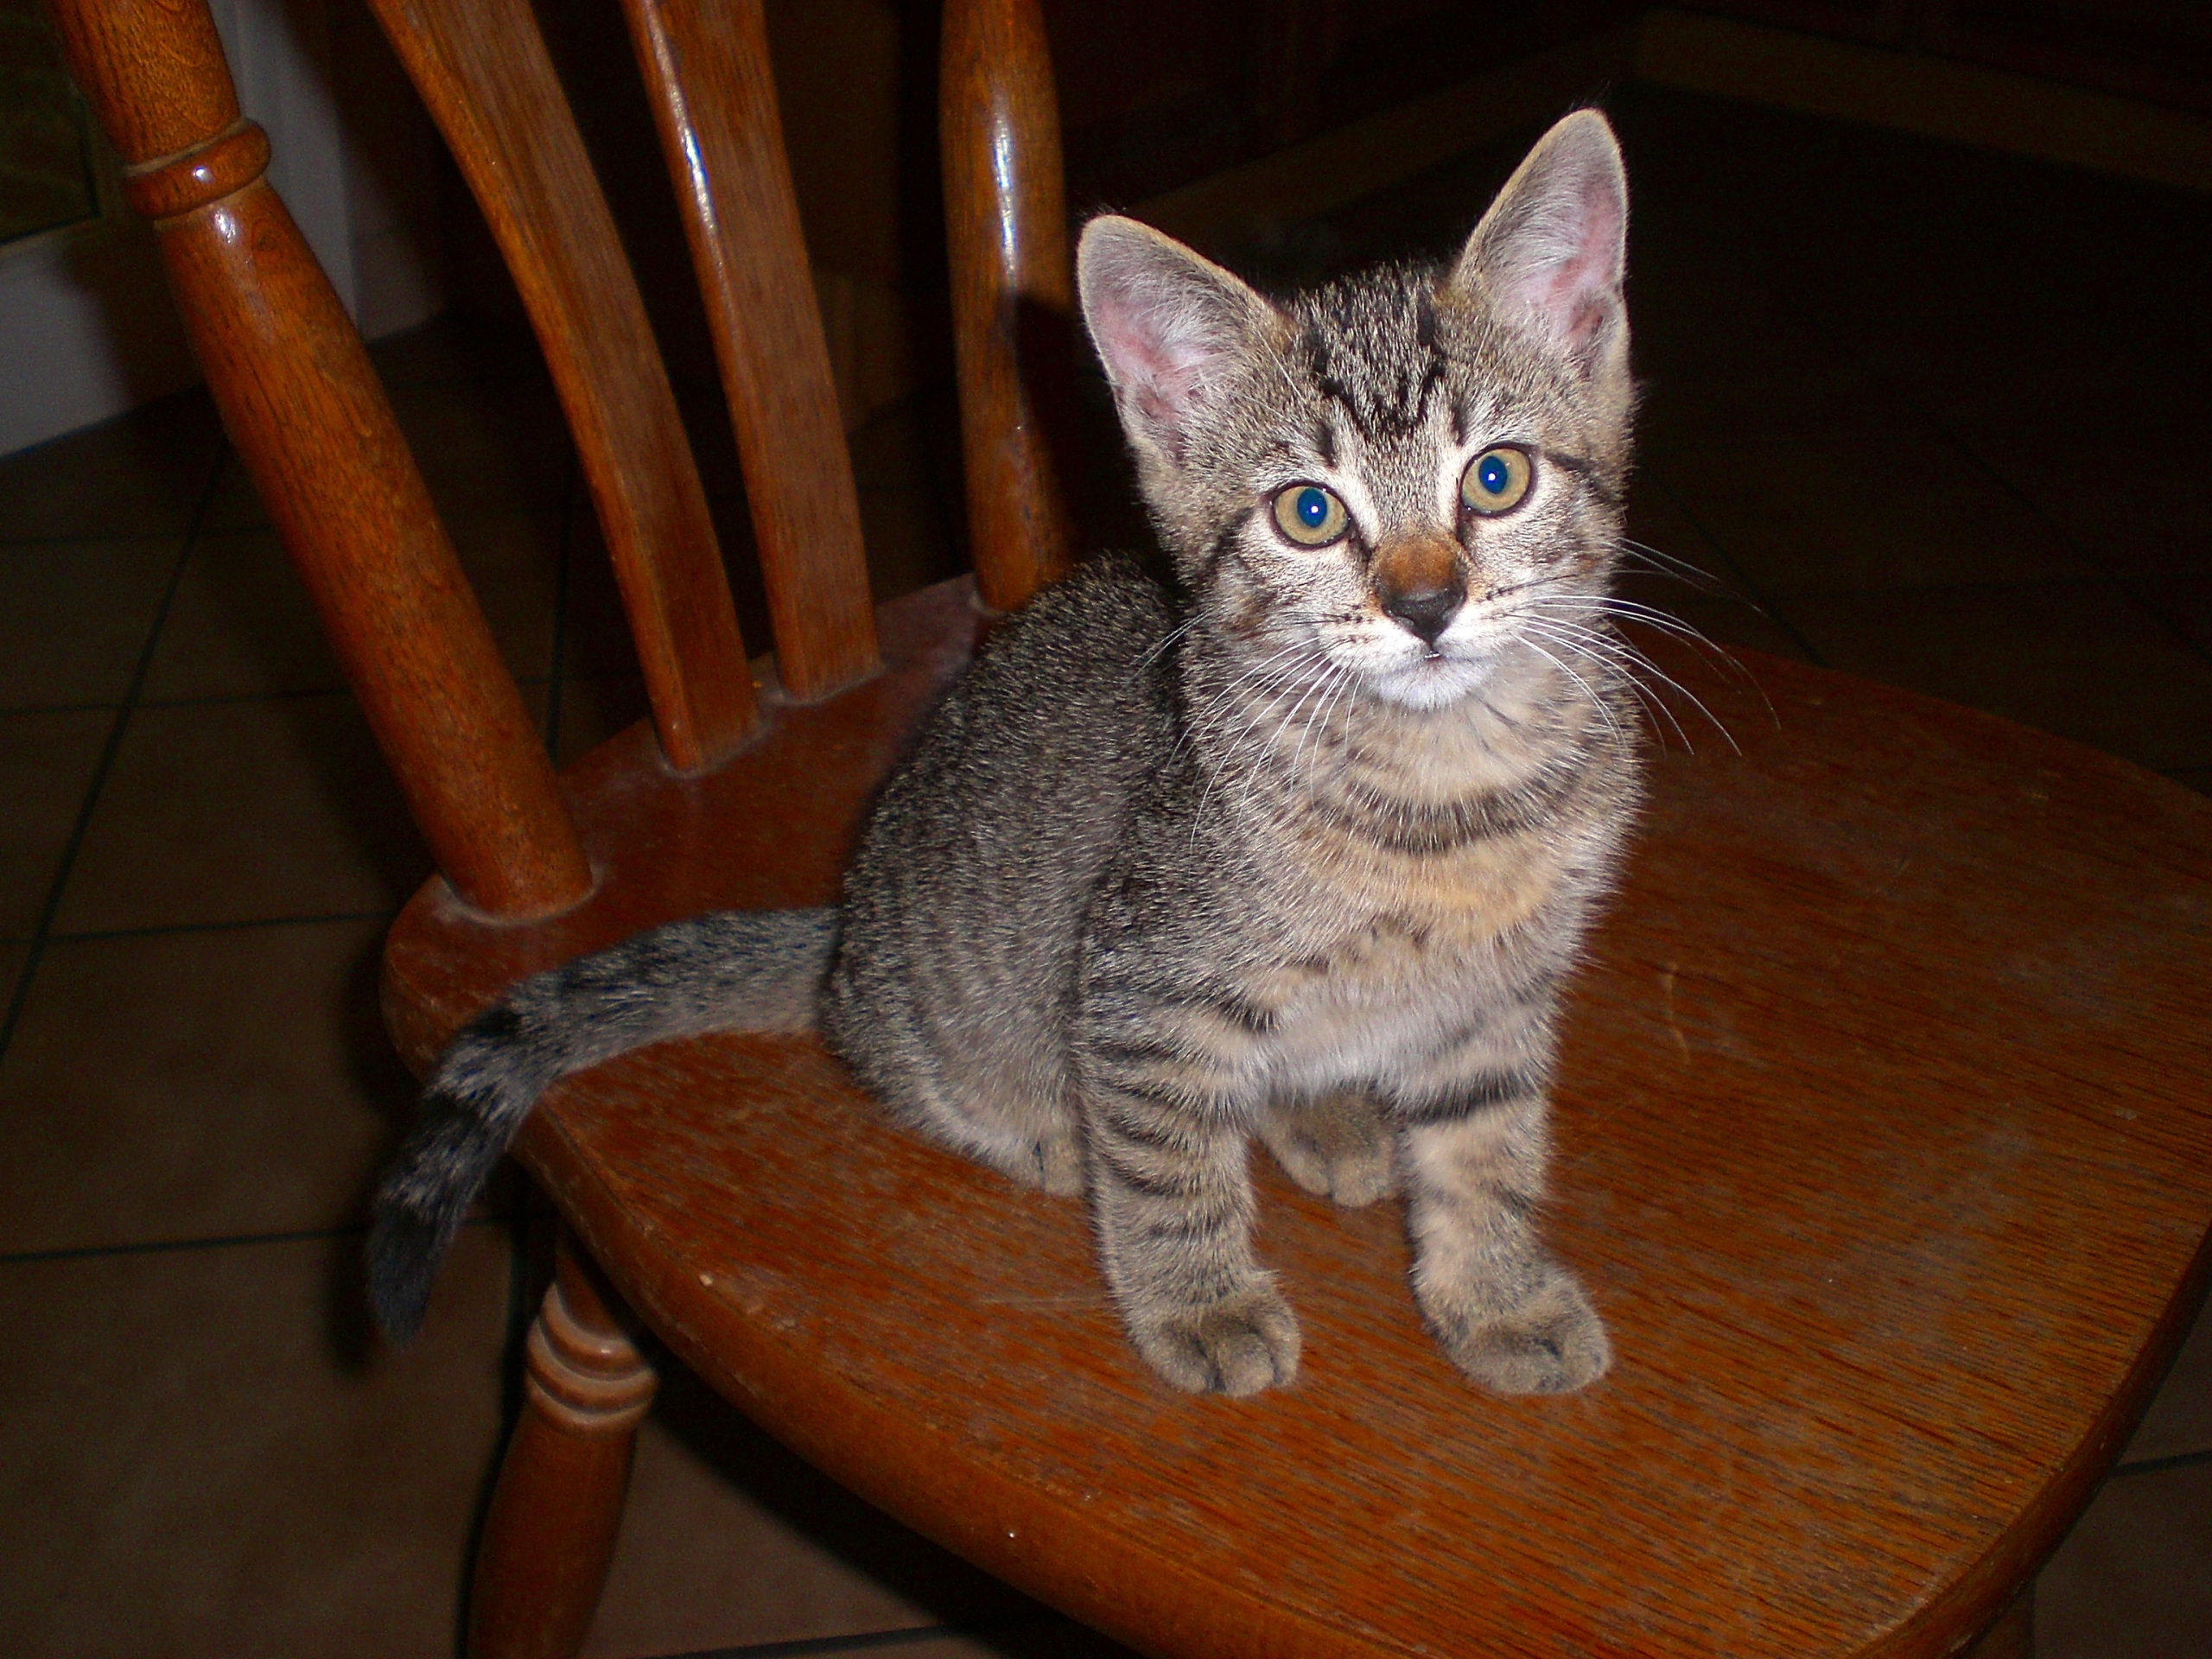
pet, kitten, cat, mammal, whiskers, vertebrate, young cat, tabby cat, european shorthair, small to medium sized cats, cat like mammal, carnivoran, domestic short haired cat, pixie bob